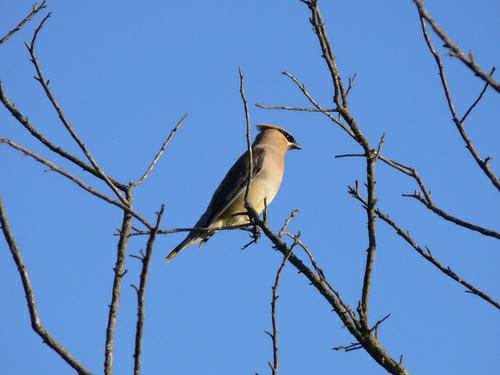
A photo of a cedar waxwing